List of earthquakes in Cuba

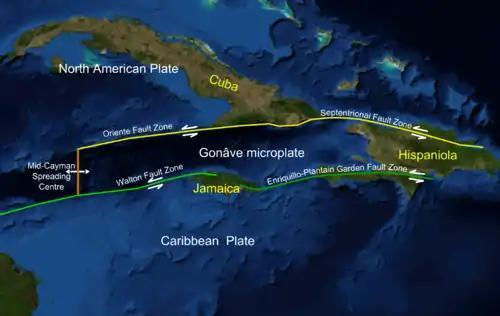
Map showing the regional tectonic setting of the Oriente fault zone

Cuba is located in an area with several active fault systems which produce on average about 2000 seismic events each year. While most registered seismic events pass unnoticed, the island has been struck by a number of destructive earthquakes over the past four centuries, including several major quakes with a magnitude of 7.0 or above.